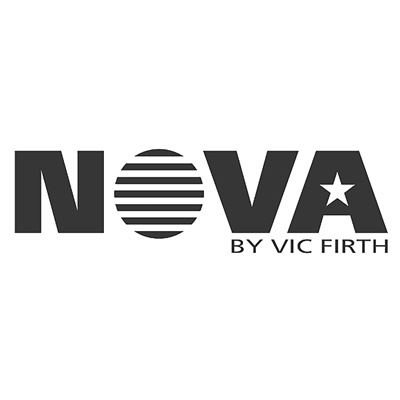
Vic Firth "Nova" Wood Tip 2B
Brand VIC FIRTH Manufacturer Part Number VF-N2B RRP (£) 7.49 Category Drum Sticks Collection VF Nova (Natural) . Please be aware that this item is not typically stocked and if shown in stock on our website, can be ordered in within 1 working day for despatch.
Brand: S+T
Category: Arts & Entertainment > Hobbies & Creative Arts > Musical Instrument & Orchestra Accessories > Percussion Accessories > Drum Sticks & Brushes